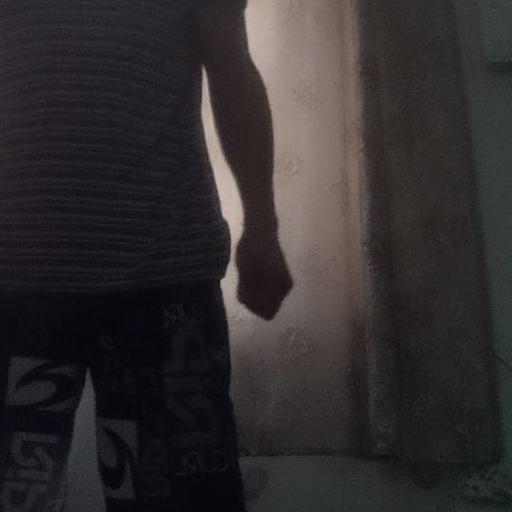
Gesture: no_gesture